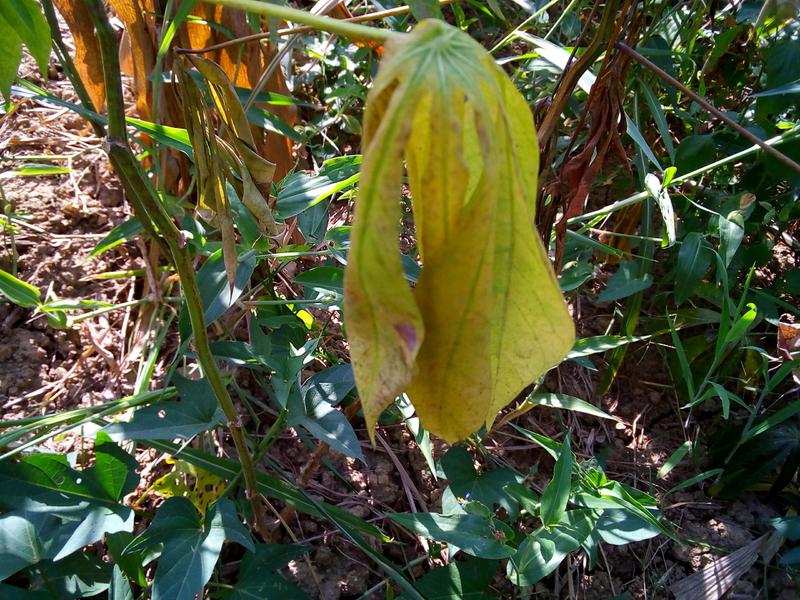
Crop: cassava
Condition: healthy